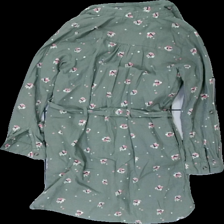
View: back
Type: Dress
Category: Children
Brand: H&M
Colors: White, Pink, Green, Multicolor
Material: 100% cotton
Pattern: Floral print
Cut: Regular
Size: 128
Season: Summer
Price range: 50-100
Recommended usage: Reuse